Thomas Holcomb

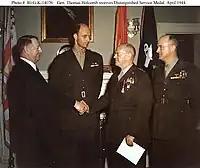
General Holcomb congratulated by Secretary of the Navy Frank Knox after being awarded the Distinguished Service Medal in 1944. Looking on are Colonel Roosevelt and LtGen Vandegrift (right).

Holcomb was appointed a second lieutenant in the Marine Corps from civilian life on April 13, 1900. Second Lieutenant Holcomb was on detached duty with a company of Marines organized for service with a Marine battalion attached to the North Atlantic Fleet from September 1902 to April 1903. Holcomb’s first claim to fame was winning the International long distance rifle championship in 1902 Montreal, Canada. He was promoted to first lieutenant March 3, 1903 and put in charge of the US Marine Corps rifle team bringing to championship in 1911. He served in the Philippine Islands from April 1904 to August 1905, and in October and November 1906.